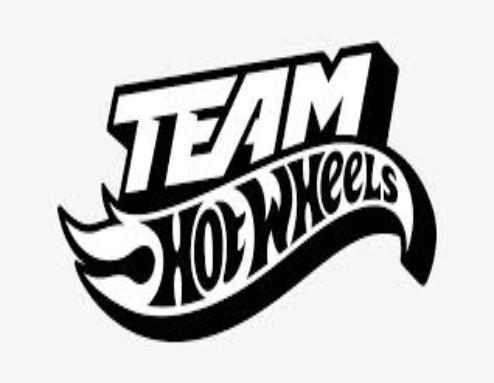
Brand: Hot Wheels
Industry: Leisure